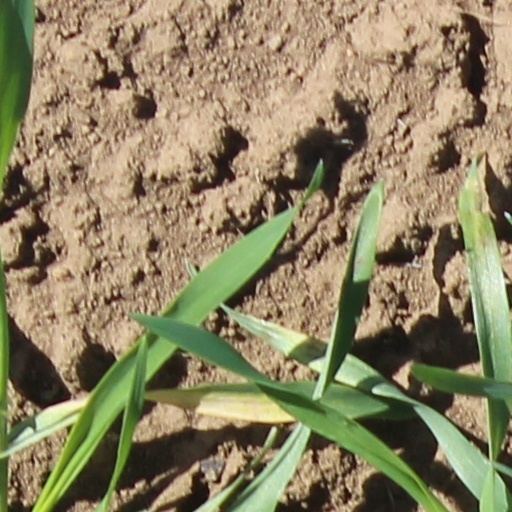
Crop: wheat